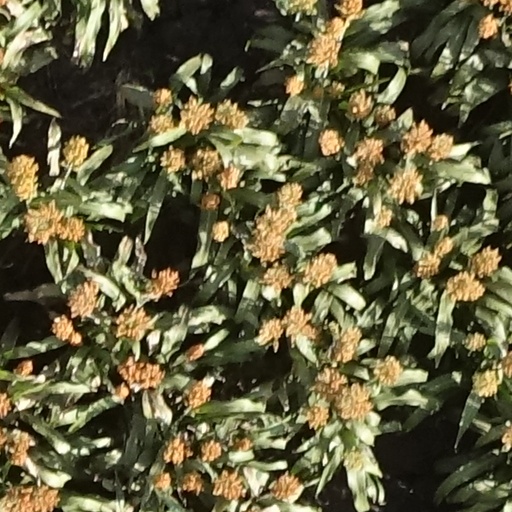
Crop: sorghum